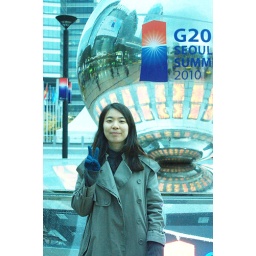
Misoon at the big psychedelic shiny ball in Seoul